2012 IAAF World Indoor Championships

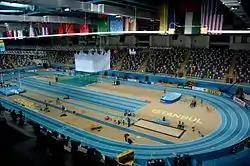
The Ataköy Athletics Arena.

The IAAF announced on March 25, 2007, at an IAAF Council meeting in Mombasa, Kenya that it had received bids from Turkey and Qatar to host the 2010 IAAF World Indoor Championships. In November 2007 at an IAAF Council meeting in Monaco, Doha was selected to host the 2010 edition, but due to the quality of the Istanbul bid, the Turkish city was chosen to host the following edition of the competition in 2012. It will be the first time that Turkey has hosted a major global athletics event. Previously, the highest level events that the country had hosted included the Athletics at the 2005 Summer Universiade and lower-level sections of the European Cup/European Team Championships.